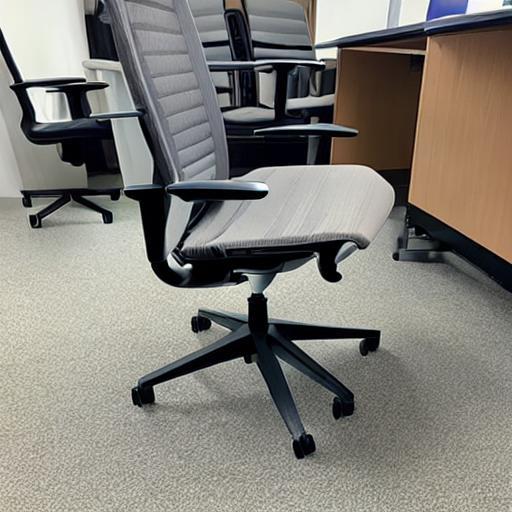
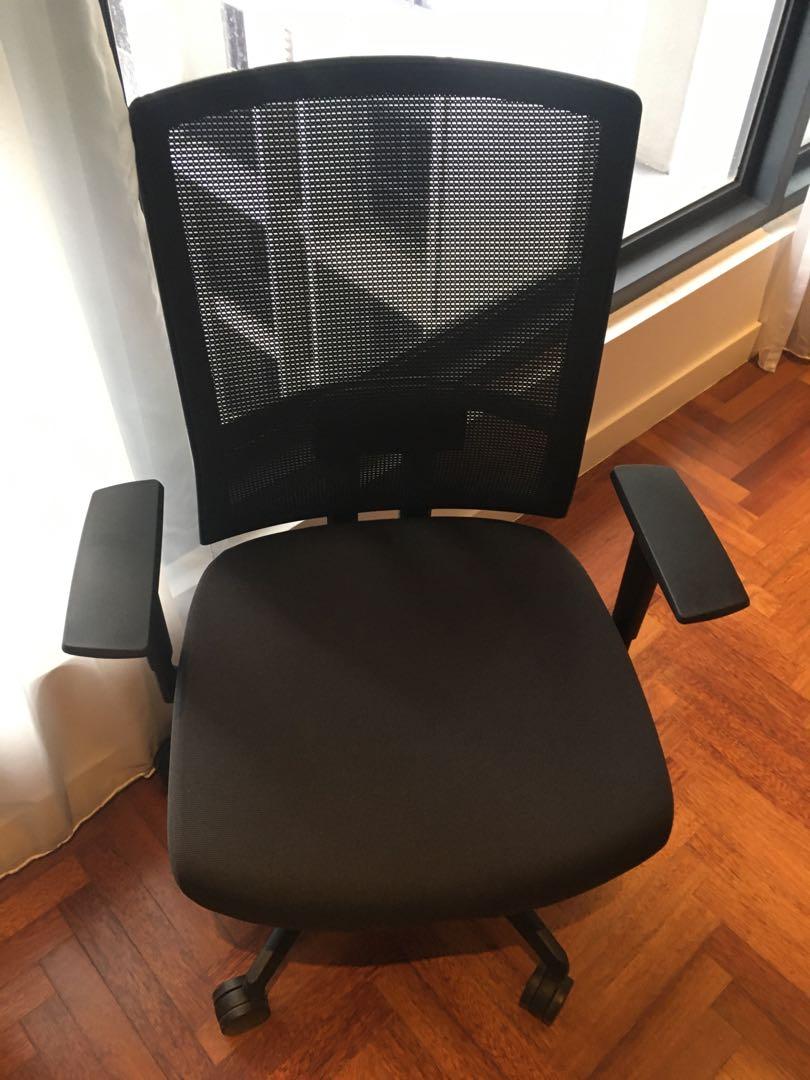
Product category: items_chair
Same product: no